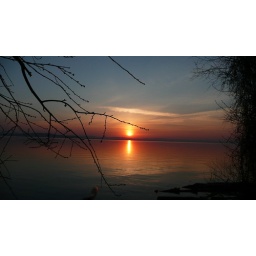
stripes in the water under whiteface, silouettes, boat